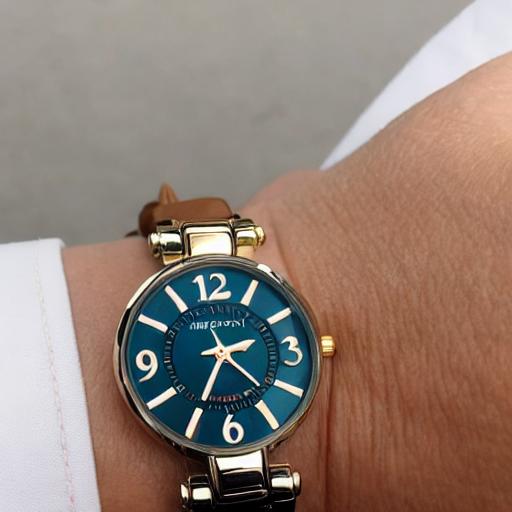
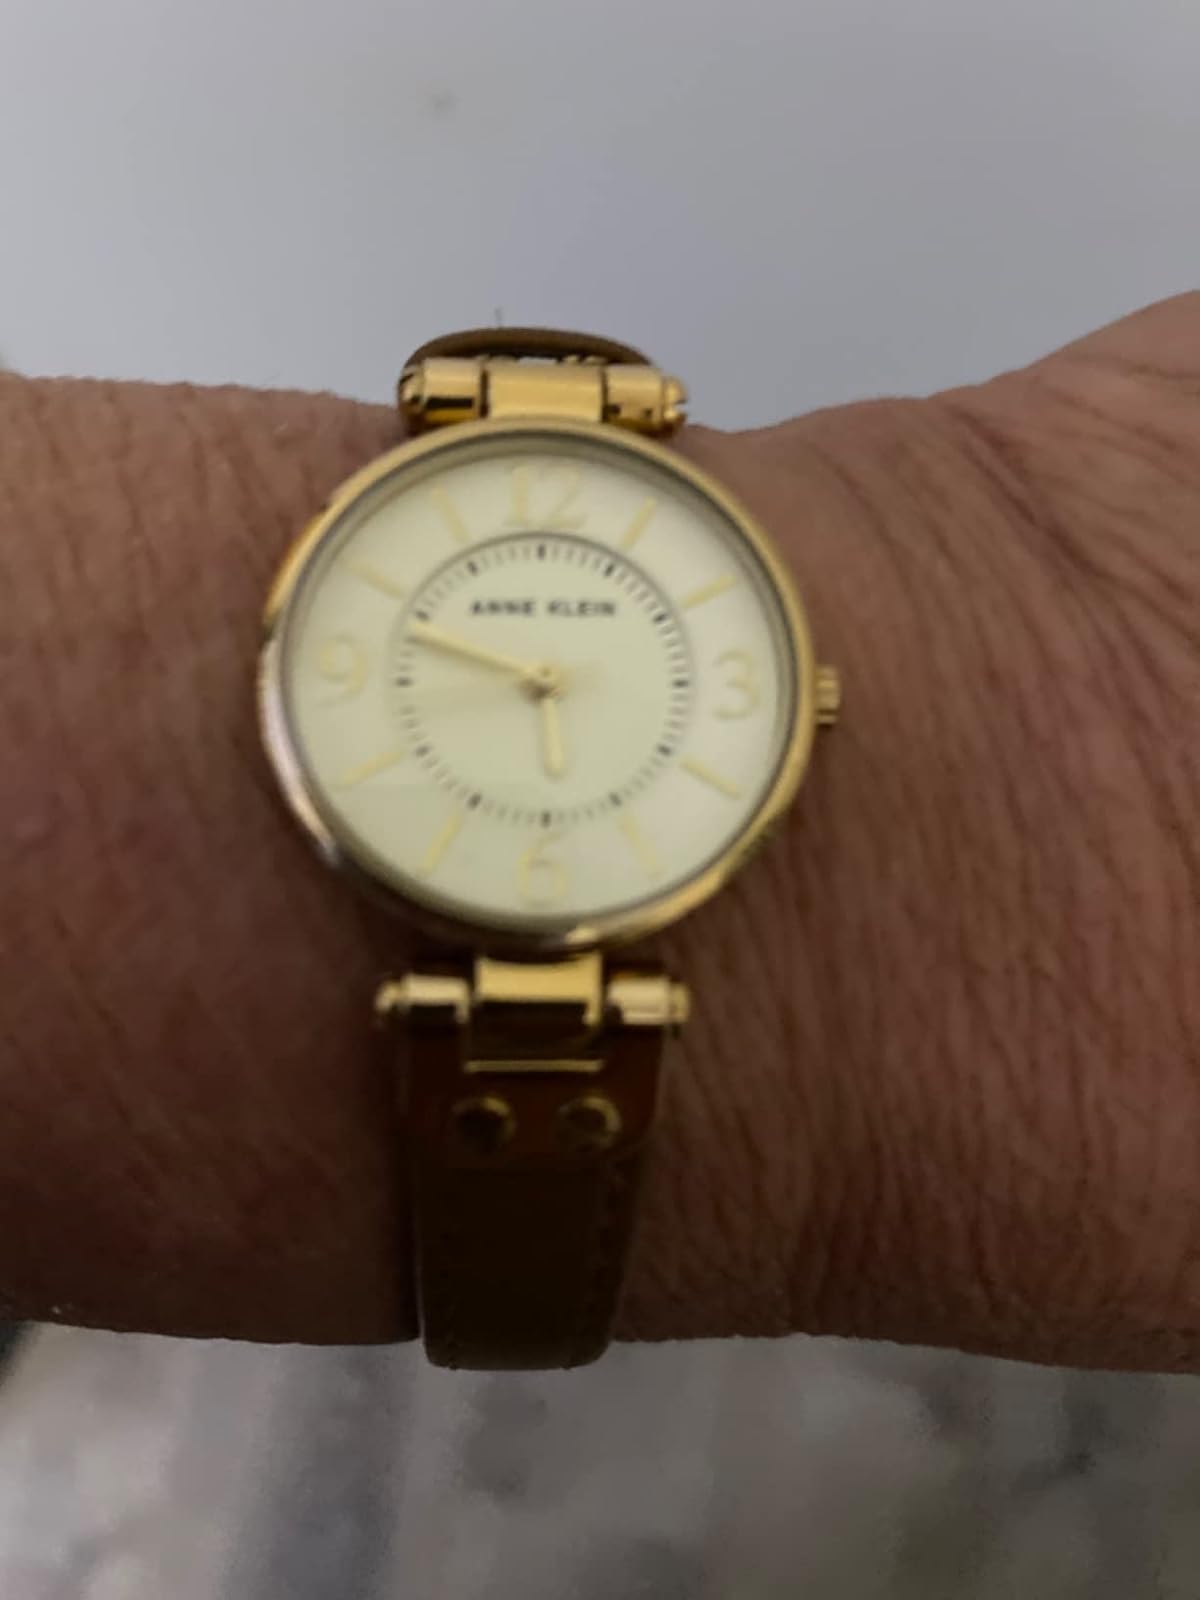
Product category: accessories_watch
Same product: no